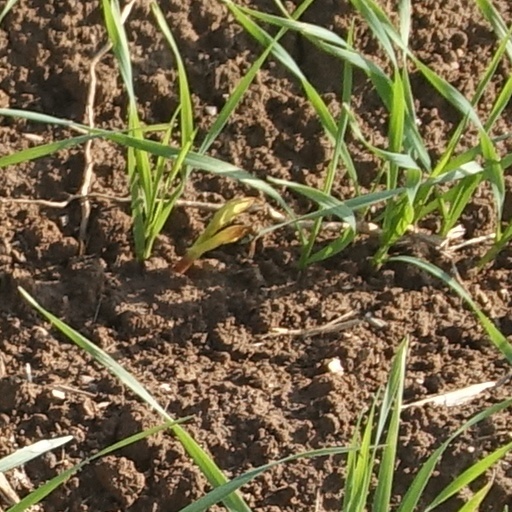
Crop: wheat